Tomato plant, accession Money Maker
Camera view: bottom (45 deg); turntable rotation: 120 degrees
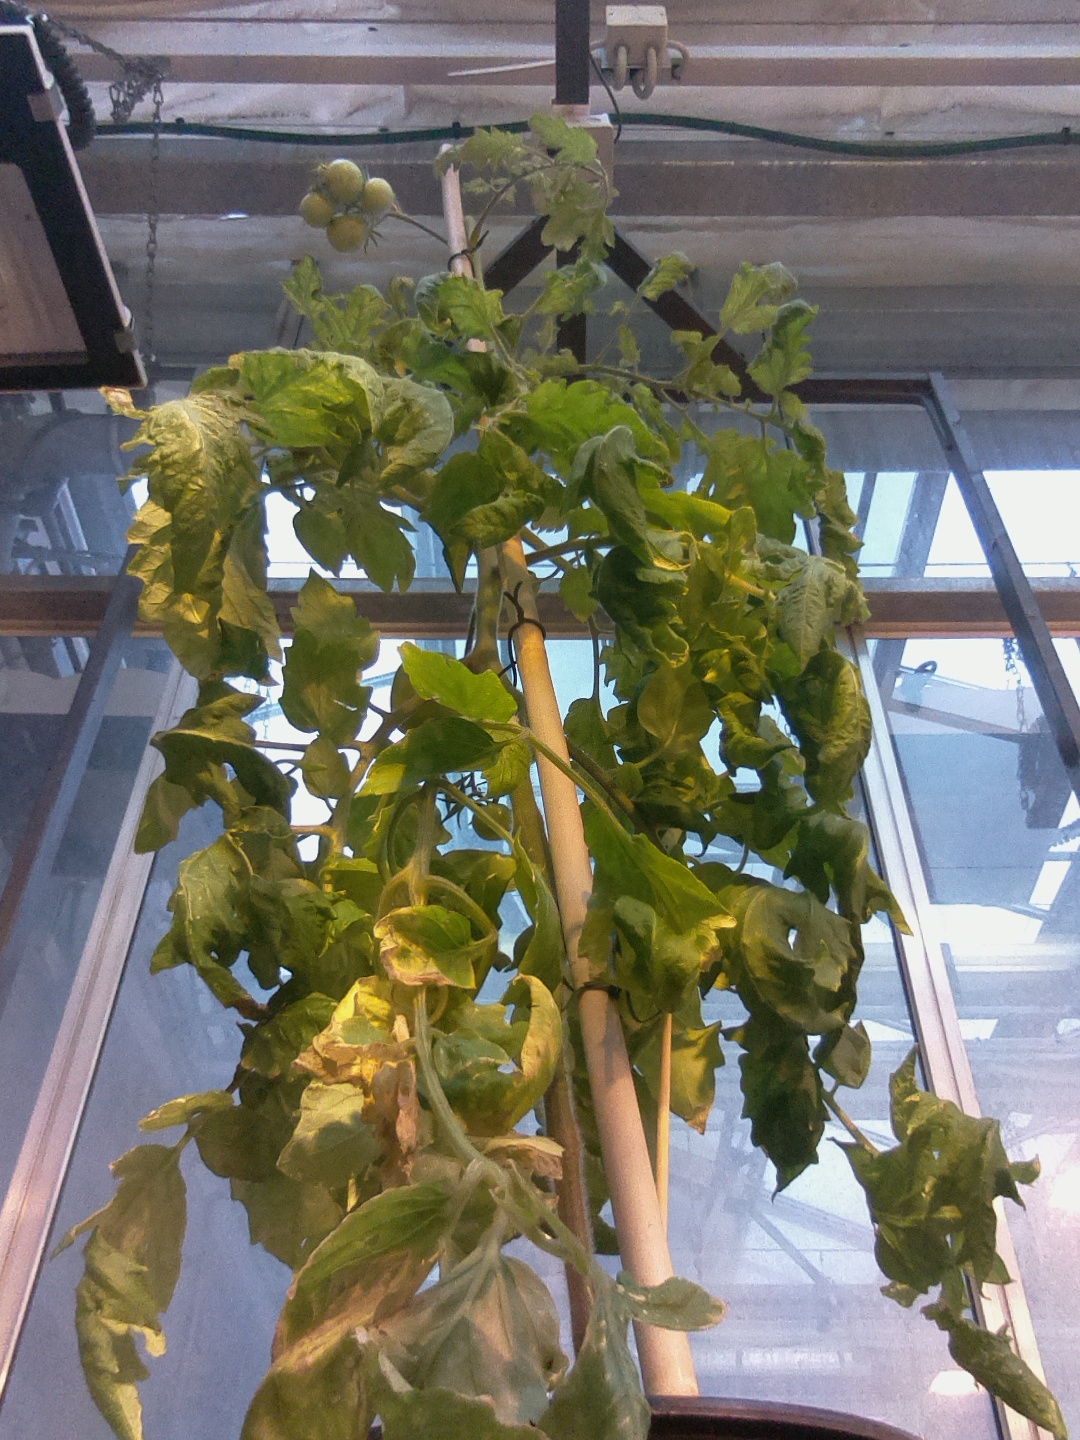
BBCH growth stage 79: 90% -100% of final fruit size